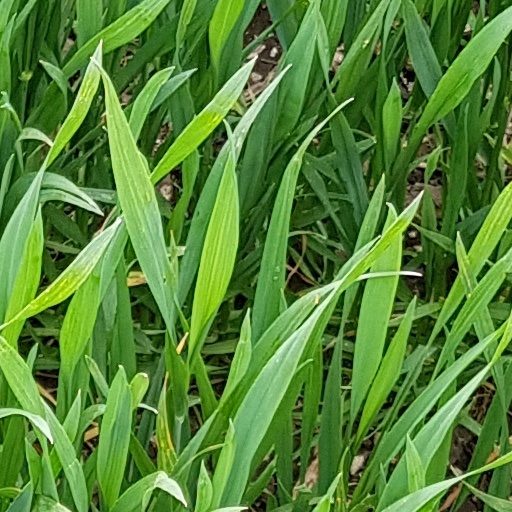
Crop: wheat